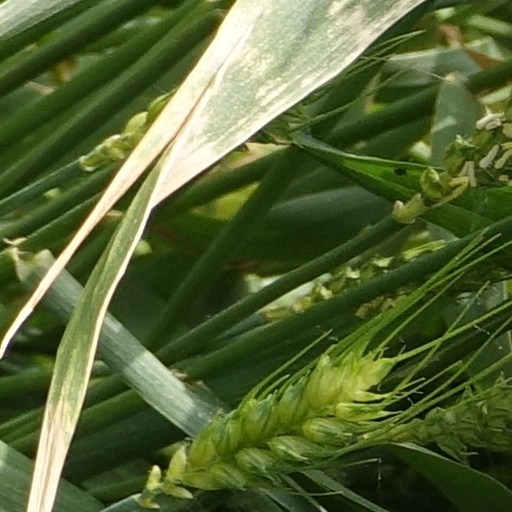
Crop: wheat